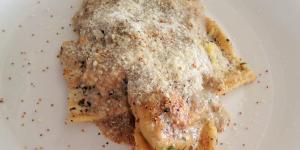
raviolis rellenos con queso de cabra y tomate